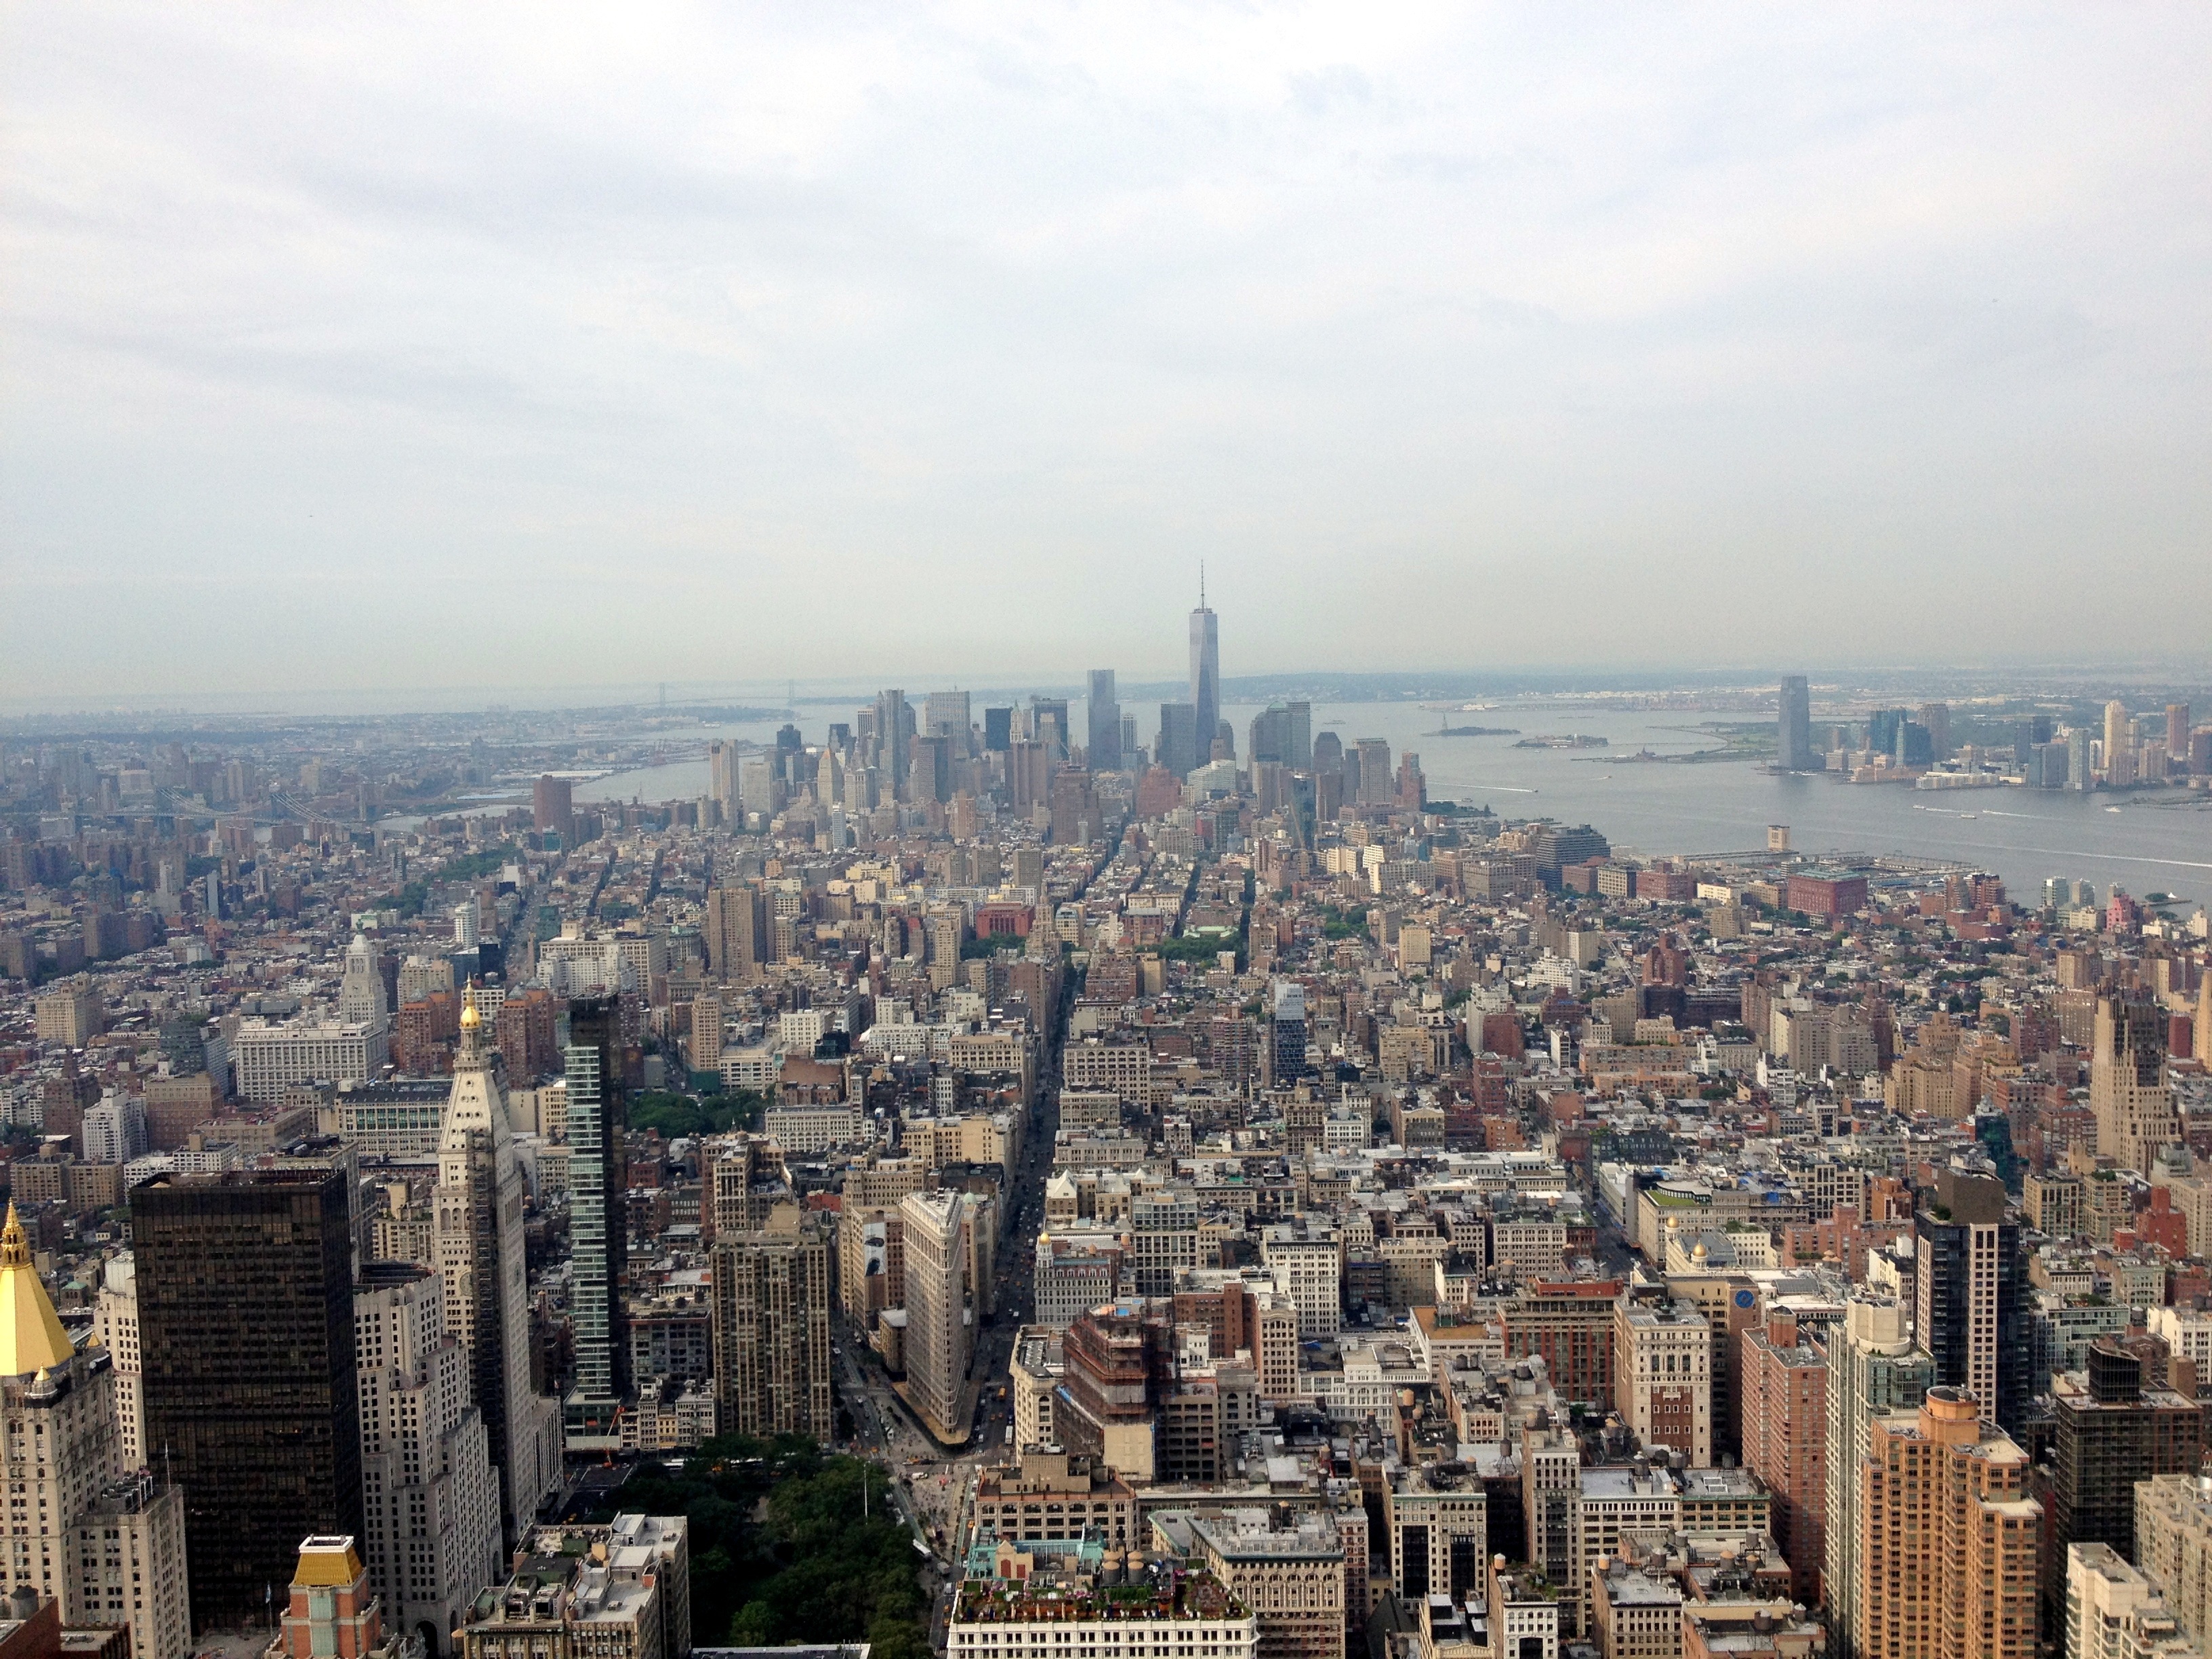
horizon, skyline, photography, city, skyscraper, new york, cityscape, panorama, downtown, tower, usa, tower block, metropolis, neighbourhood, bird's eye view, aerial photography, urban area, residential area, geographical feature, human settlement, atmosphere of earth, metropolitan area